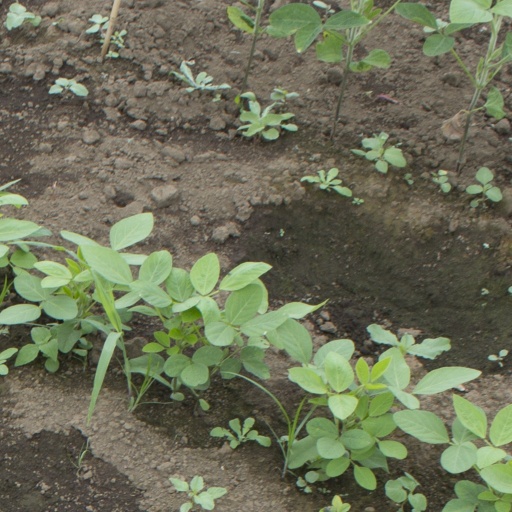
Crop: soybean